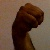
The image shows a hand gesture representing the letter 'M' in Indian Sign Language.